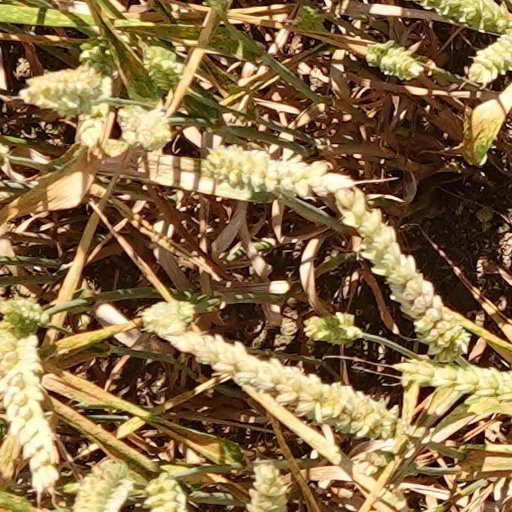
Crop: wheat